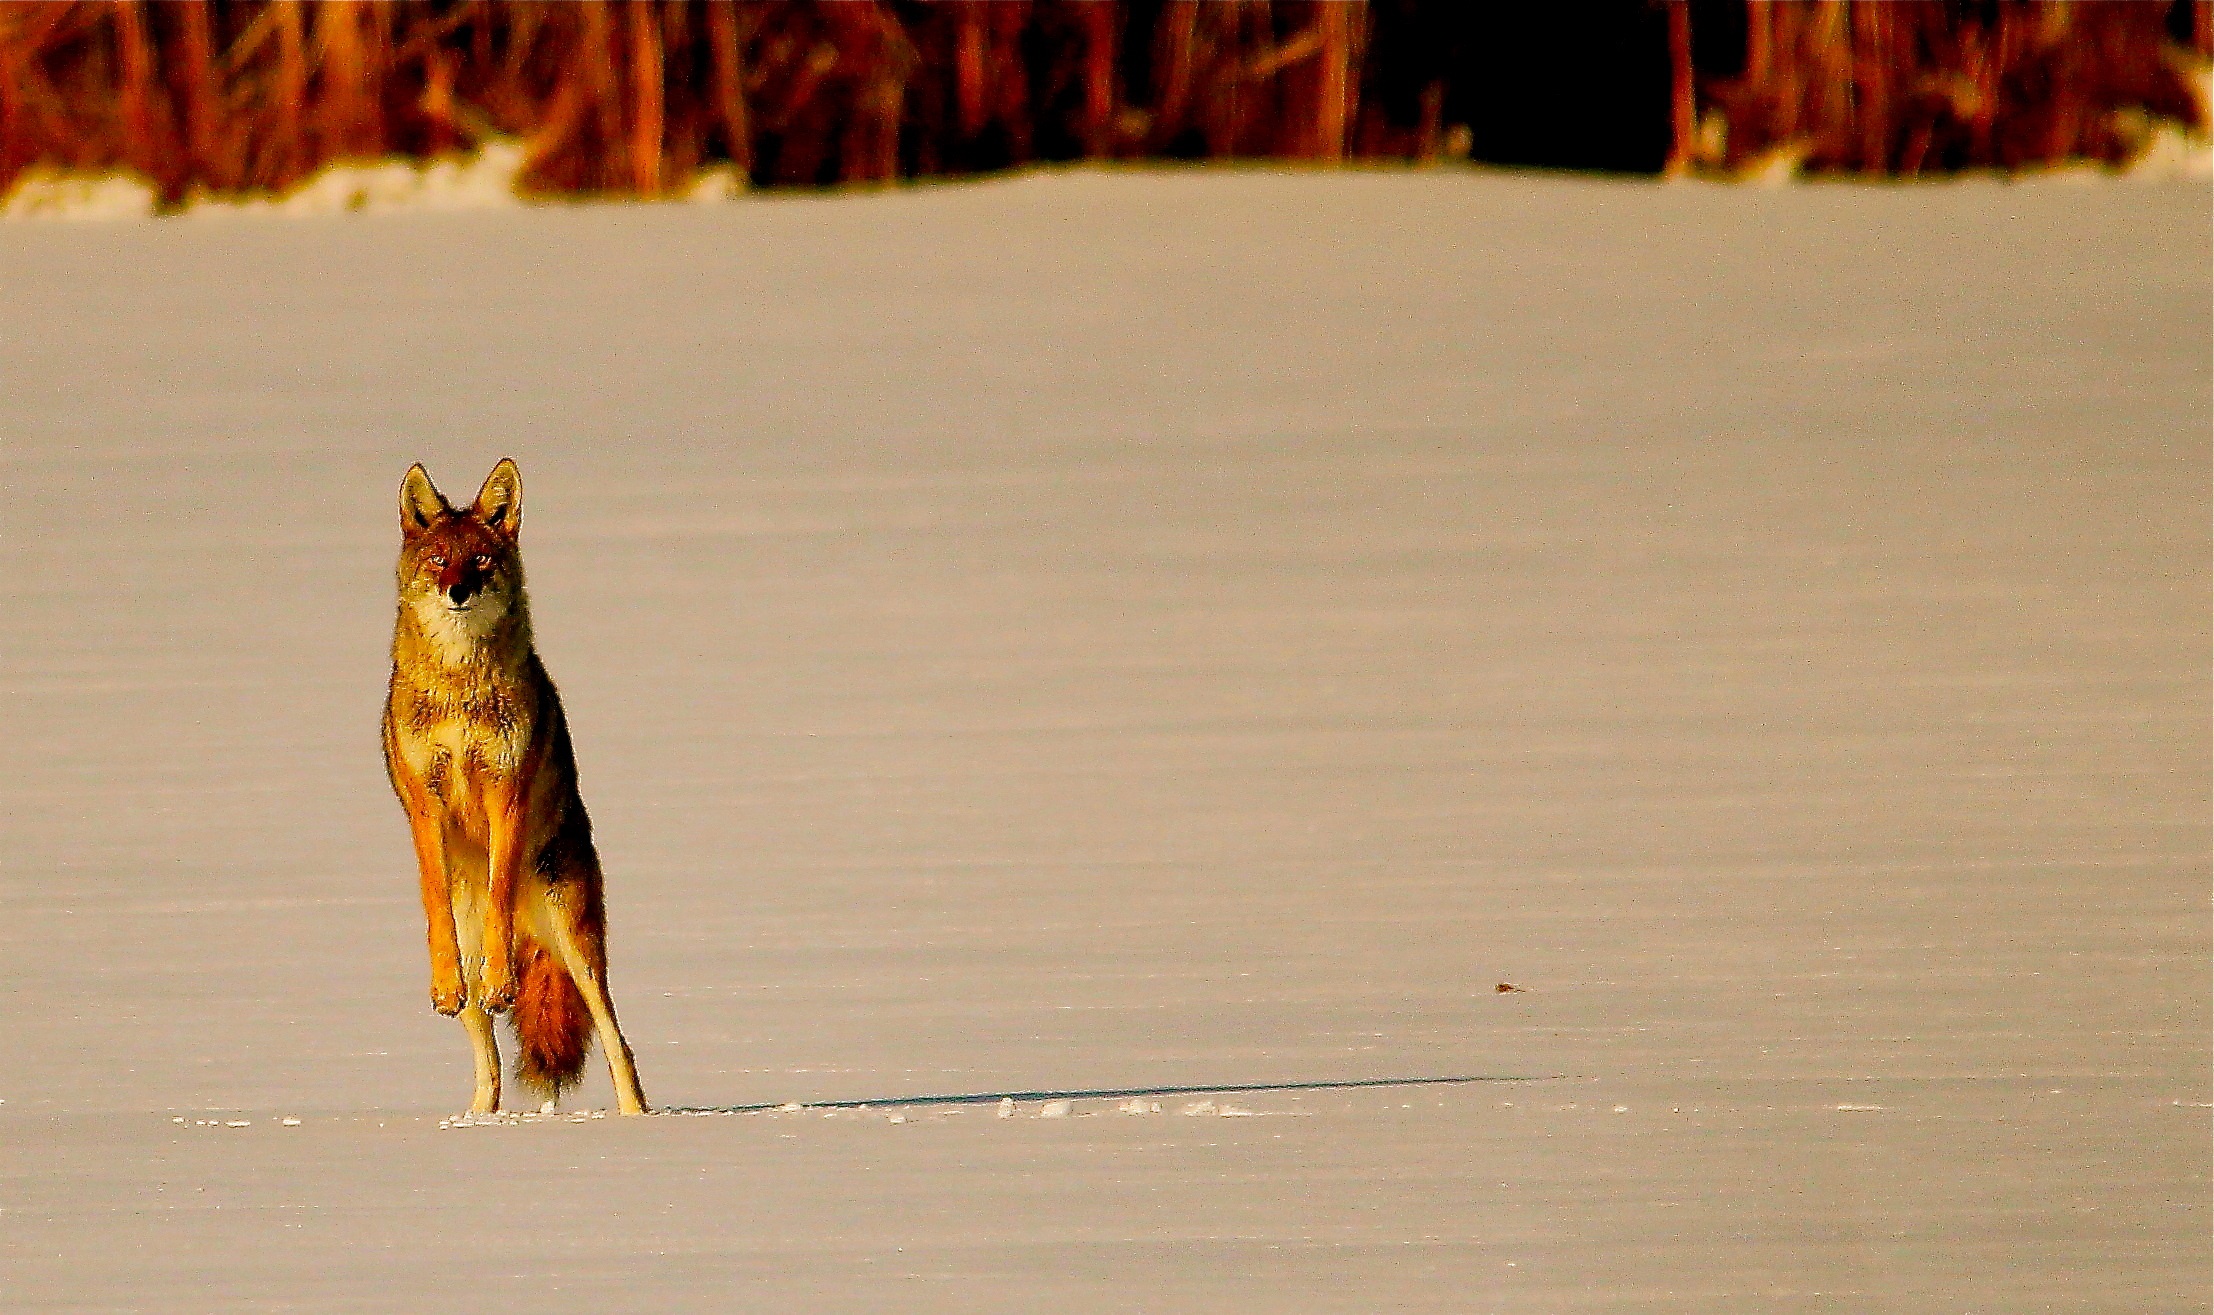
snow, animal, mammal, yellow, coyote, season, vertebrate